Sahlen Field

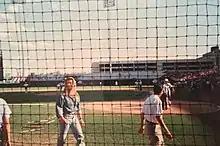
Bleacher expansion as seen in right field behind Fabio Lanzoni, June 1993

In anticipation of Buffalo being awarded a major league franchise, Robert E. Rich Jr. began establishing minor league farm teams for the Buffalo Bisons organization. Rich Jr. acquired the Double-A Wichita Pilots and founded the Class A Short Season Niagara Falls Rapids. He renamed Wichita's team to the Wranglers and planned to upgrade their franchise to Triple-A upon the Bisons joining Major League Baseball.